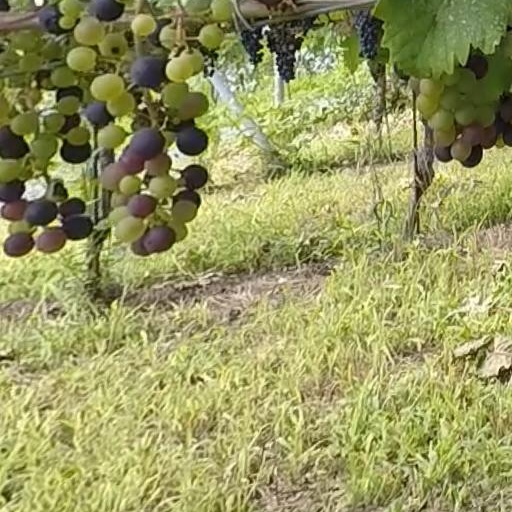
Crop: grape